Jim Dyck

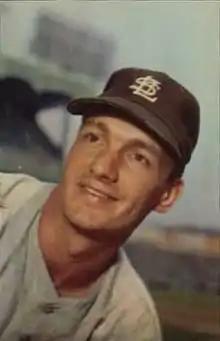
Dyck in about 1953

James Robert Dyck (February 3, 1922 – January 11, 1999) was a third baseman and left fielder in Major League Baseball who played for four different teams between 1951 and 1956. Listed at , 200 lb., Dyck batted and threw right-handed. He was born in Omaha, Nebraska.